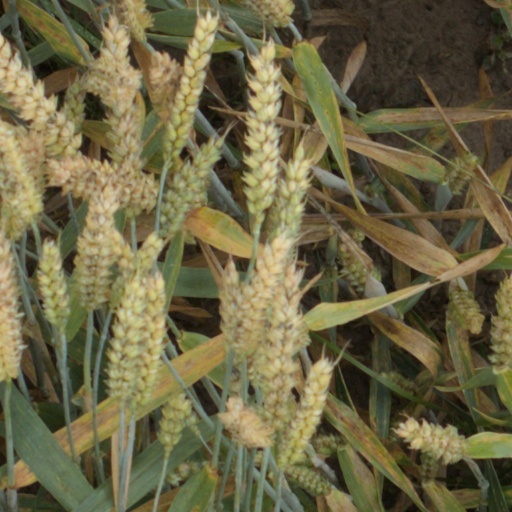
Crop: wheat